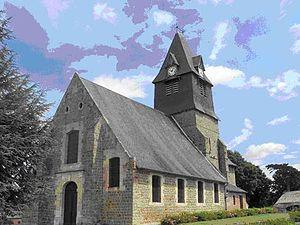
Artemps est une commune française située dans le département de l'Aisne, en région Hauts-de-France.
L'église Saint-Martin d'Artemps est une église située à Artemps, en France.